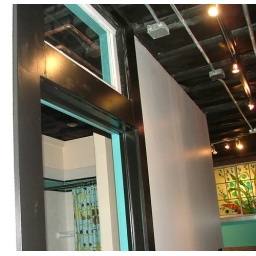
Another salvaged window installed above the bathroom door..